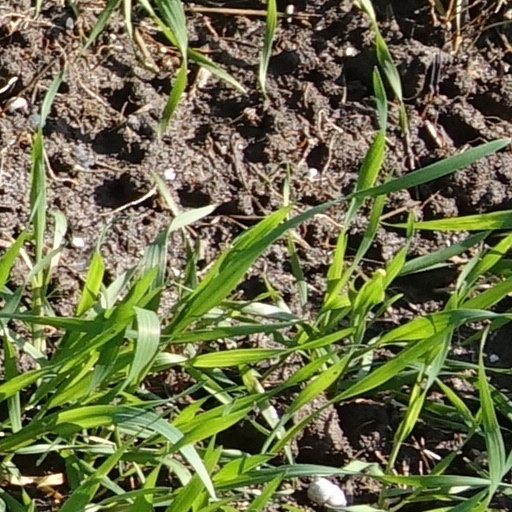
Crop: wheat